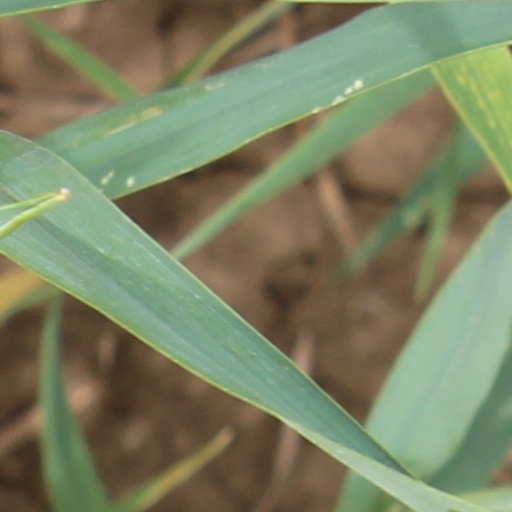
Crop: wheat